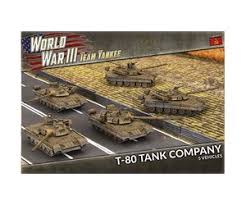
Label: Tank